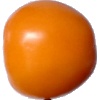
Label: Tomato Yellow 1